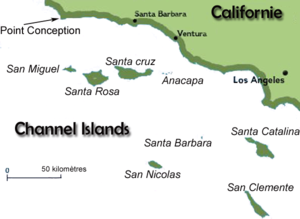
Les Channel Islands sont un archipel de huit îles situées dans l'océan Pacifique au large de Los Angeles, dans l'État de Californie, aux États-Unis.
L'île de San Nicolas est la plus éloignée des Channel Islands de Californie. Elle fait partie du Comté de Ventura.